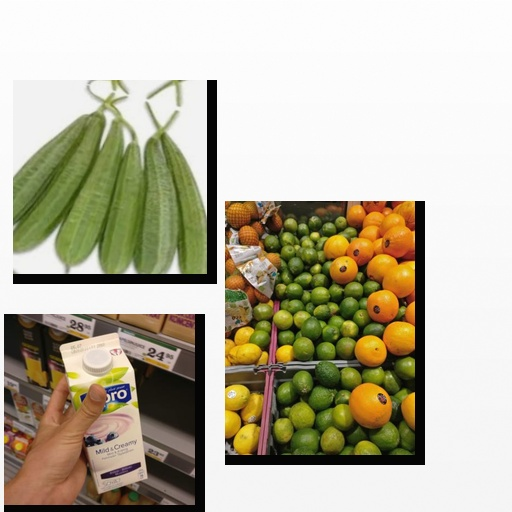
Food items: blueberry_soy_yogurt, sponge_gourd, lime